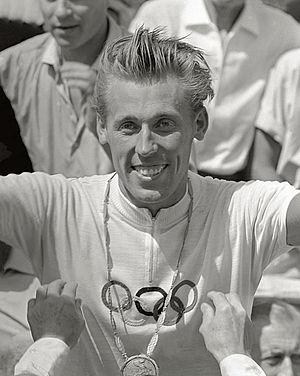
Viktor Arsenievitch Kapitonov était un coureur cycliste soviétique russe, dont la carrière, uniquement chez les amateurs, culmina avec le titre olympique sur route remporté aux Jeux de Rome en 1960.